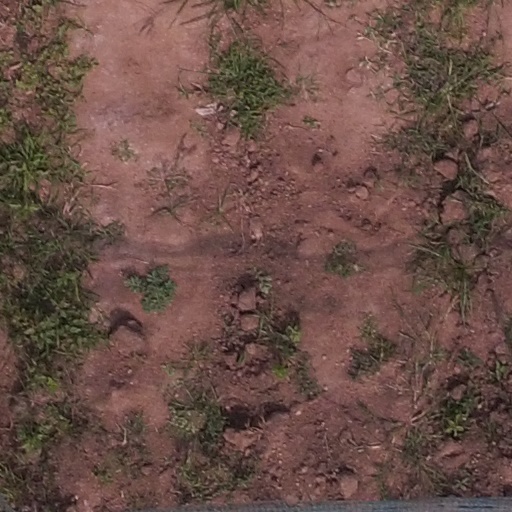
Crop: maize; corn